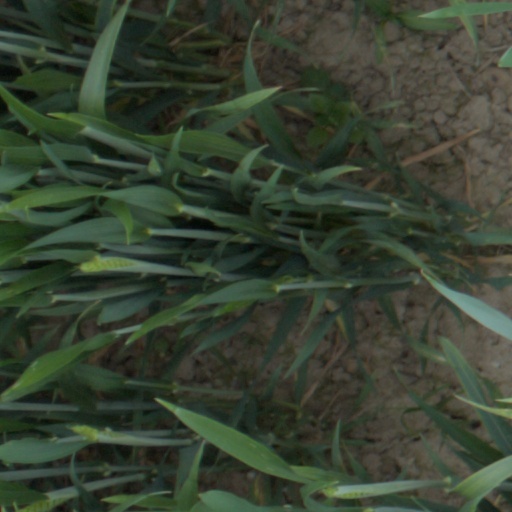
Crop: wheat